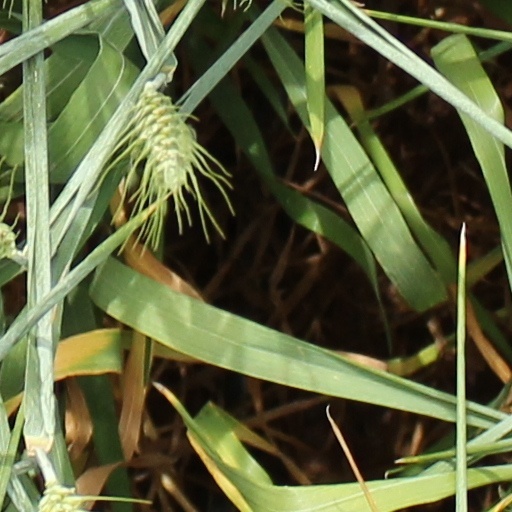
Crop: wheat